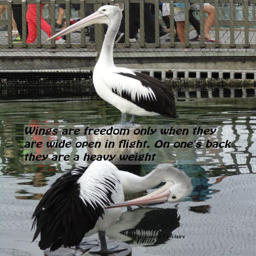
wings are freedom only when they are wide open in flight .